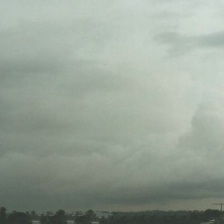
Cloud type: Stratocumulus